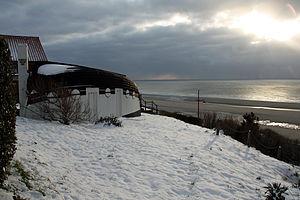
Parc naturel régional des caps et maris d'opale - EQUIHEN-PLAGE ancien village de pêcheurs. Les barques retournées a usage d'habitations pour les plus pauvres étaient répandues dans le village à la fin du 19 ème siècle et au début du 20 ème siécle.Celle-ci est datée de 1933. Il y a quelques années la commune a repris la construction modernisée de ces habitations et les propose aux touristes dans son camping municipal.